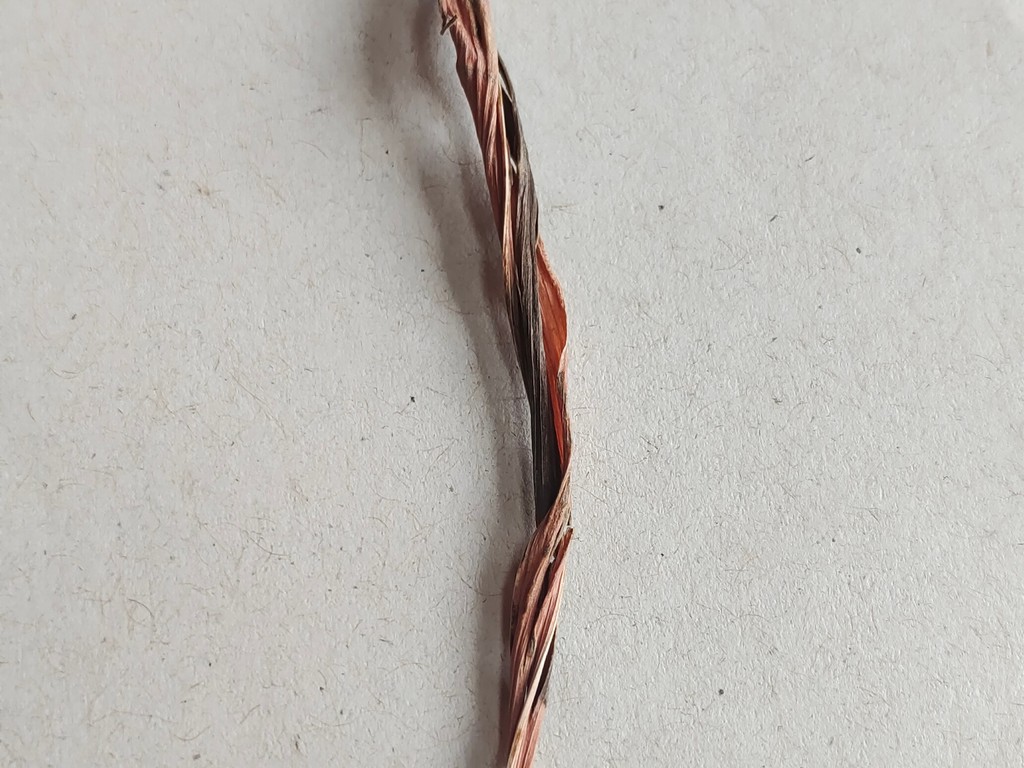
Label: Dried